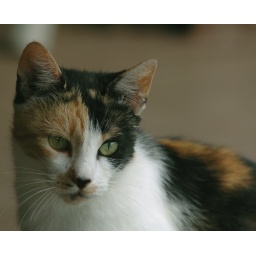
Saw this cat in deep concentration watching birds eating in a nearby feeder.